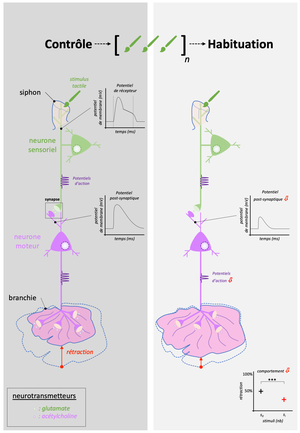
"La plasticité synaptique, en neurosciences, désigne la capacité des synapses à moduler, à la suite d'un événement particulier - une augmentation ou une diminution ponctuelle et significative de leur activité - l'efficacité de la transmission du signal électrique d'un neurone à l'autre et à conserver, à plus ou moins long terme, une ""trace"" de cette modulation.